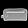
Label: Bag